State Highway 54 (New Zealand)

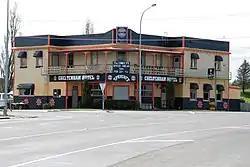
View of Cheltenham hotel on the approach from the south-west before the highway turns to the left

From Cheltenham, the route turns south-west onto Kimbolton Road, reaching Feilding shortly after again crossing the Kiwitea Stream; it crosses the North Island Main Trunk railway then turns left at a roundabout in the central business district and parallels the railway line for a short distance along Aorangi Street and Waughs Road (crossing the Oroua River). It then leaves Waughs Road and travels south-west along Camerons Line and south-east along Milson Line, before turning south-west along Kairanga-Bunnythorpe Road. The SH 54 designation ends at the junction of Kairanga-Bunnythorpe Road with near the settlement of Newbury, north-west of central Palmerston North.